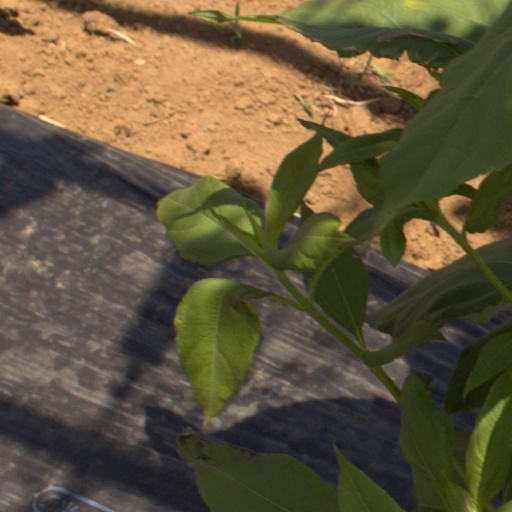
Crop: Jerusalem artichoke